Espen Christensen

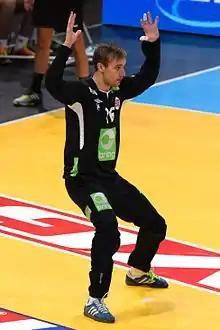
Christensen in 2016

Espen Heggli Christensen (born 17 June 1985) is a Norwegian handball player for OV Helsingborg and formerly the Norwegian national team.